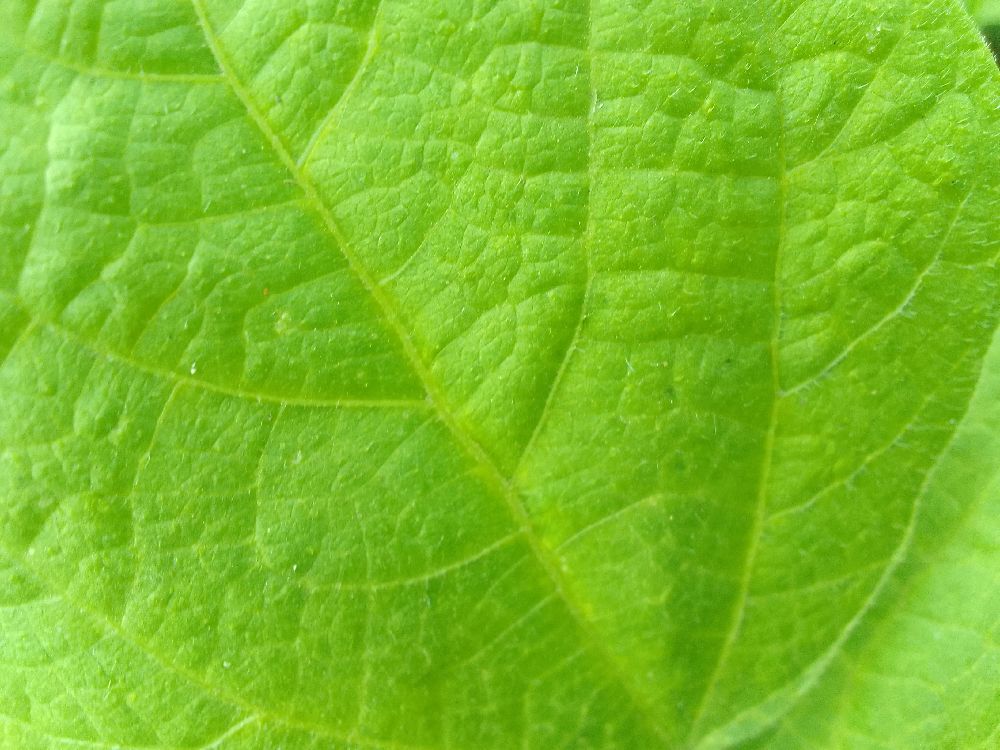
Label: healthy